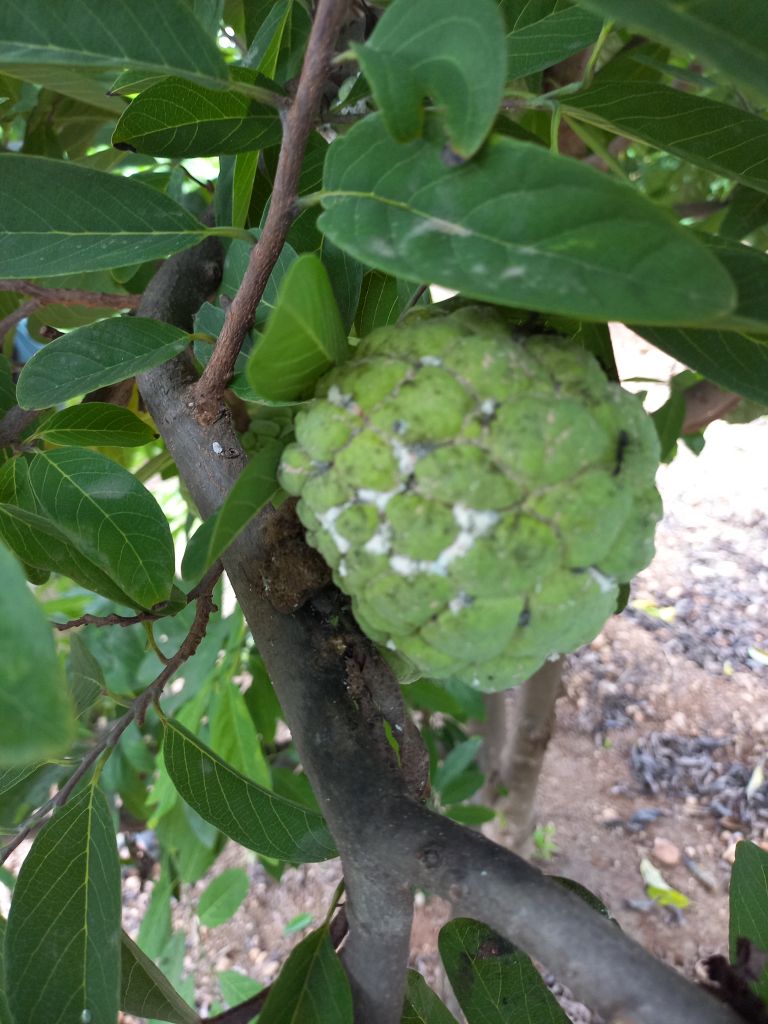
Disease label: Mealy Bug